Stern Review

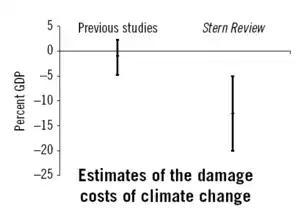
The Stern Review differed strongly from most other estimates of climate change costs in the economics literature in 2006.

Harvard economist Martin Weitzman has written a paper on the Stern Review (Weitzman, 2007). In this paper, Weitzman described himself as "skeptical" in regards to the discount rate used by Stern in the Review's formal (aggregated) assessment of climate change. One of Weitzman's conclusions was that Stern deserved credit for increasing public awareness on the dangers of climate change. However, Weitzman also commented that: